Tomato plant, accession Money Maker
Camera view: vertical (180 deg); turntable rotation: 30 degrees
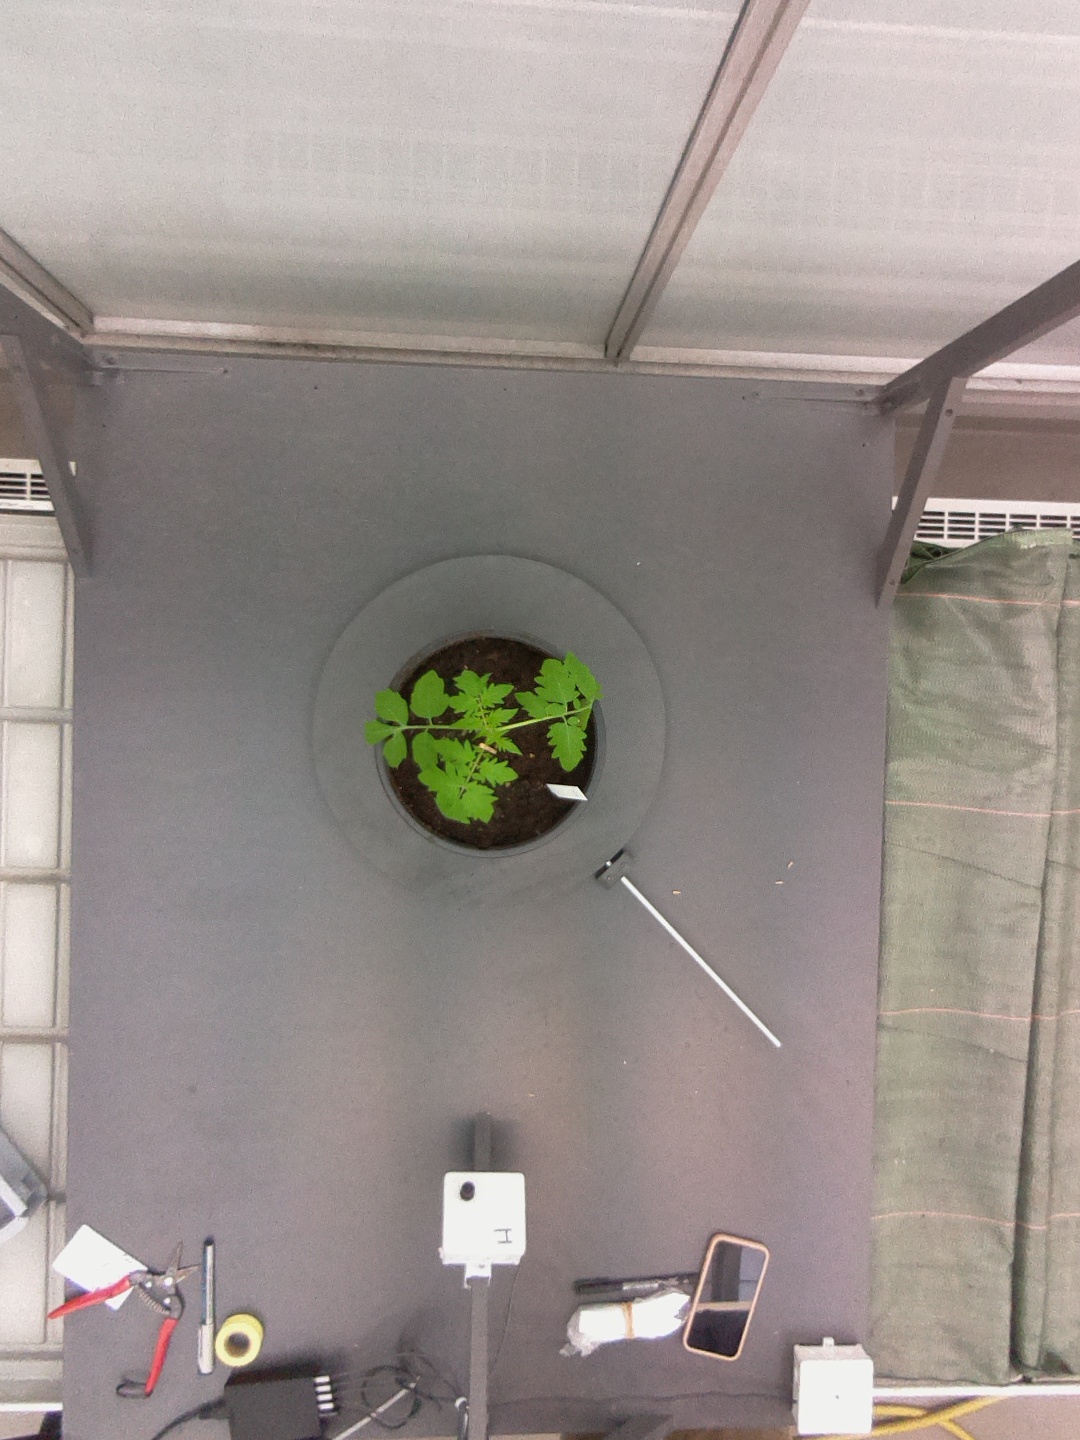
BBCH growth stage 13: 6 of true leaves visible